Bio Hunter

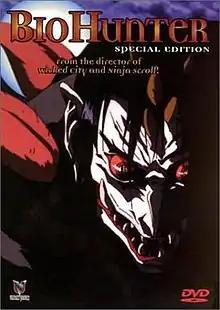
DVD cover of "Bio Hunter"

is a Japanese manga series authored by Fujihiko Hosono. It tells the story about two molecular biologists, Koshigaya and Komada who take on humans with strange viruses that make them less human and more demonic. It was serialized in the Scola manga magazine "Comic Burger".